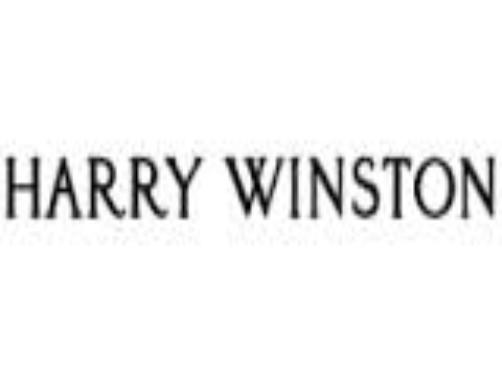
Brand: Harry Winston-1
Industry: Clothes